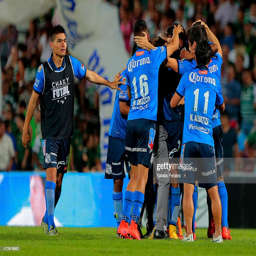
players celebrate after a match as part of 17th round .